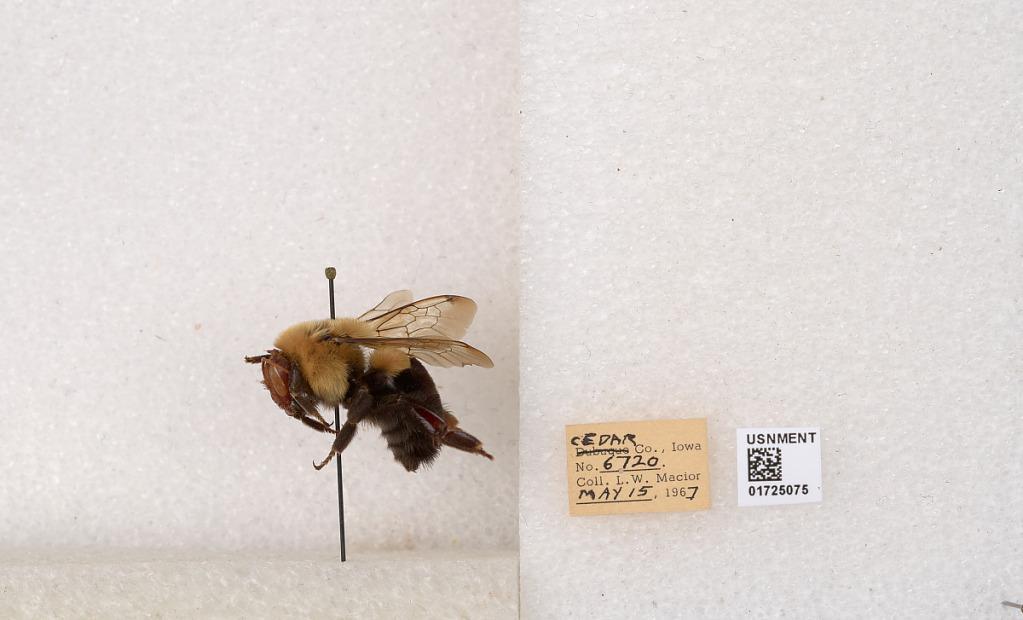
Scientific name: Bombus impatiens Cresson
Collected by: L. Macior
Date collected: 1967-5-15
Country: United States
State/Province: Iowa
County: Cedar
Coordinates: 41.7723, -91.1324